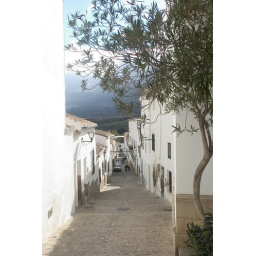
An olive tree guarding the small back street in Ronda, Spain.